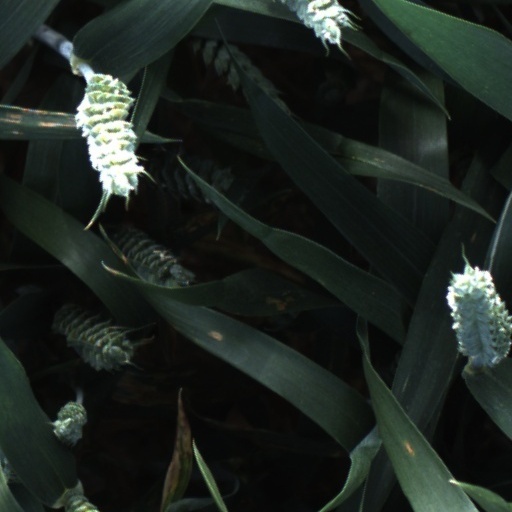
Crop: wheat